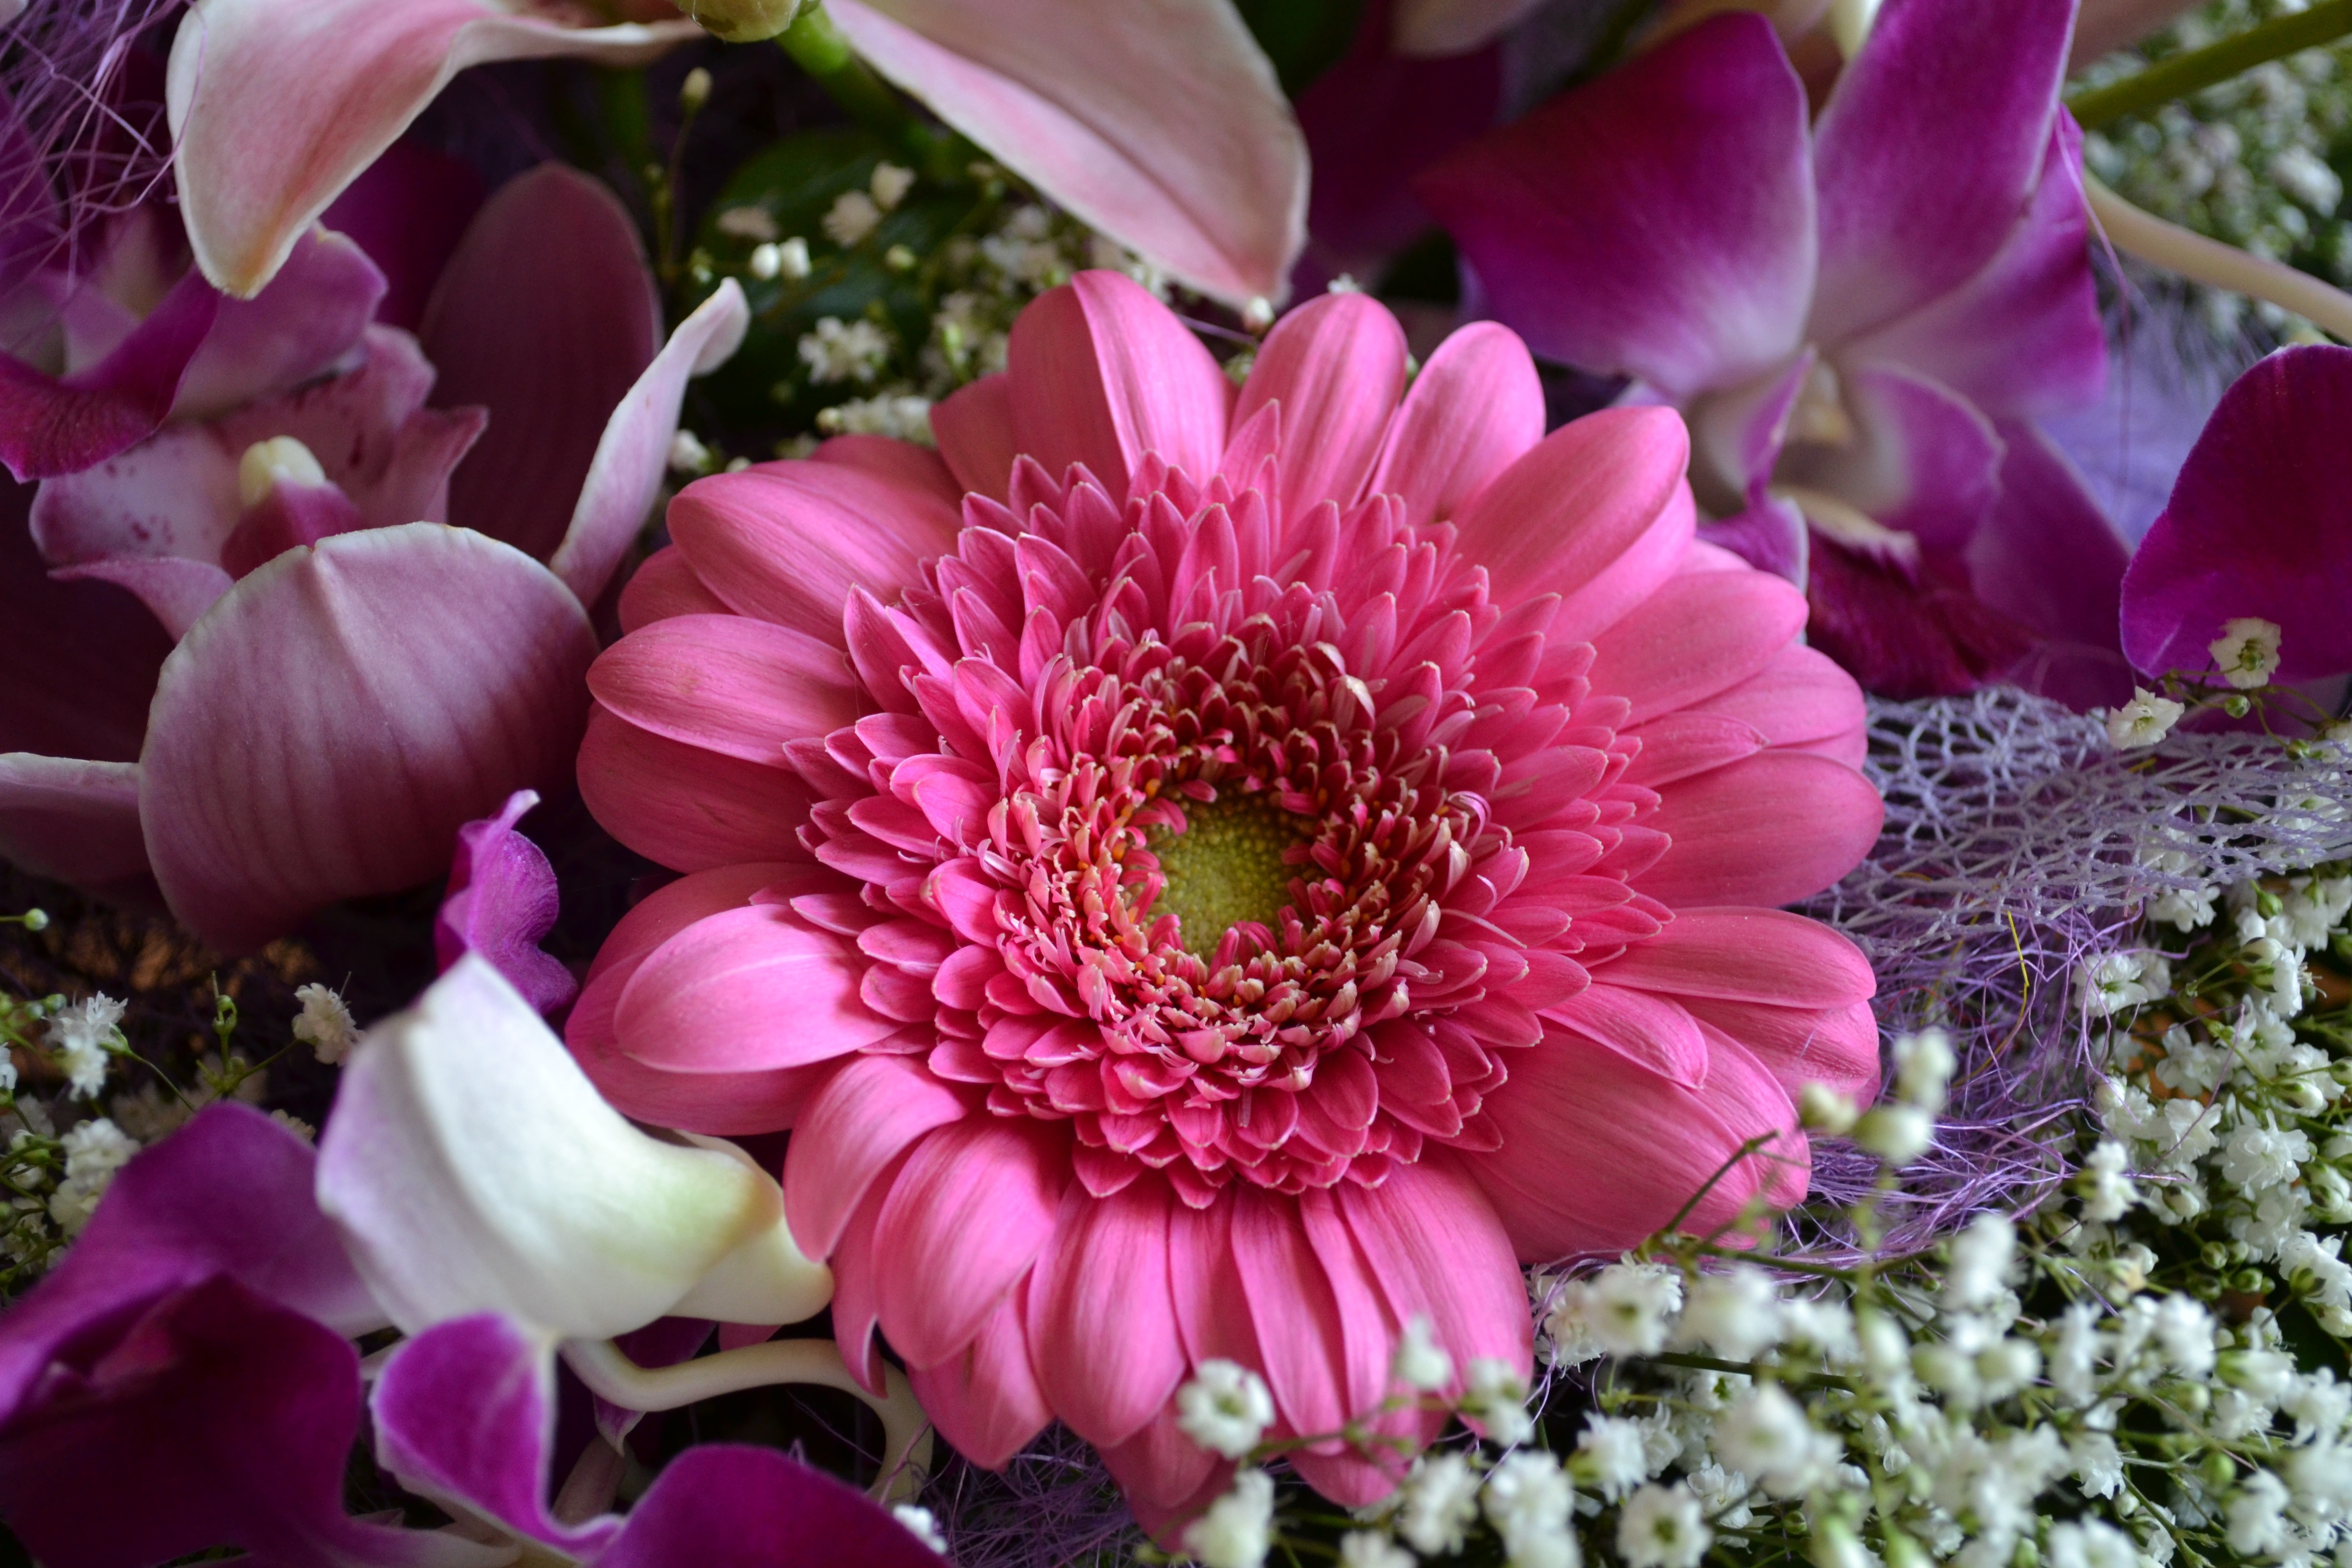
nature, blossom, plant, flower, petal, floral, bouquet, gift, decoration, spring, color, natural, fresh, botany, colorful, pink, flora, violet, bright, beautiful, gerbera, vibrant, floristry, flowering plant, daisy family, flower bouquet, floral design, annual plant, land plant, flower arranging